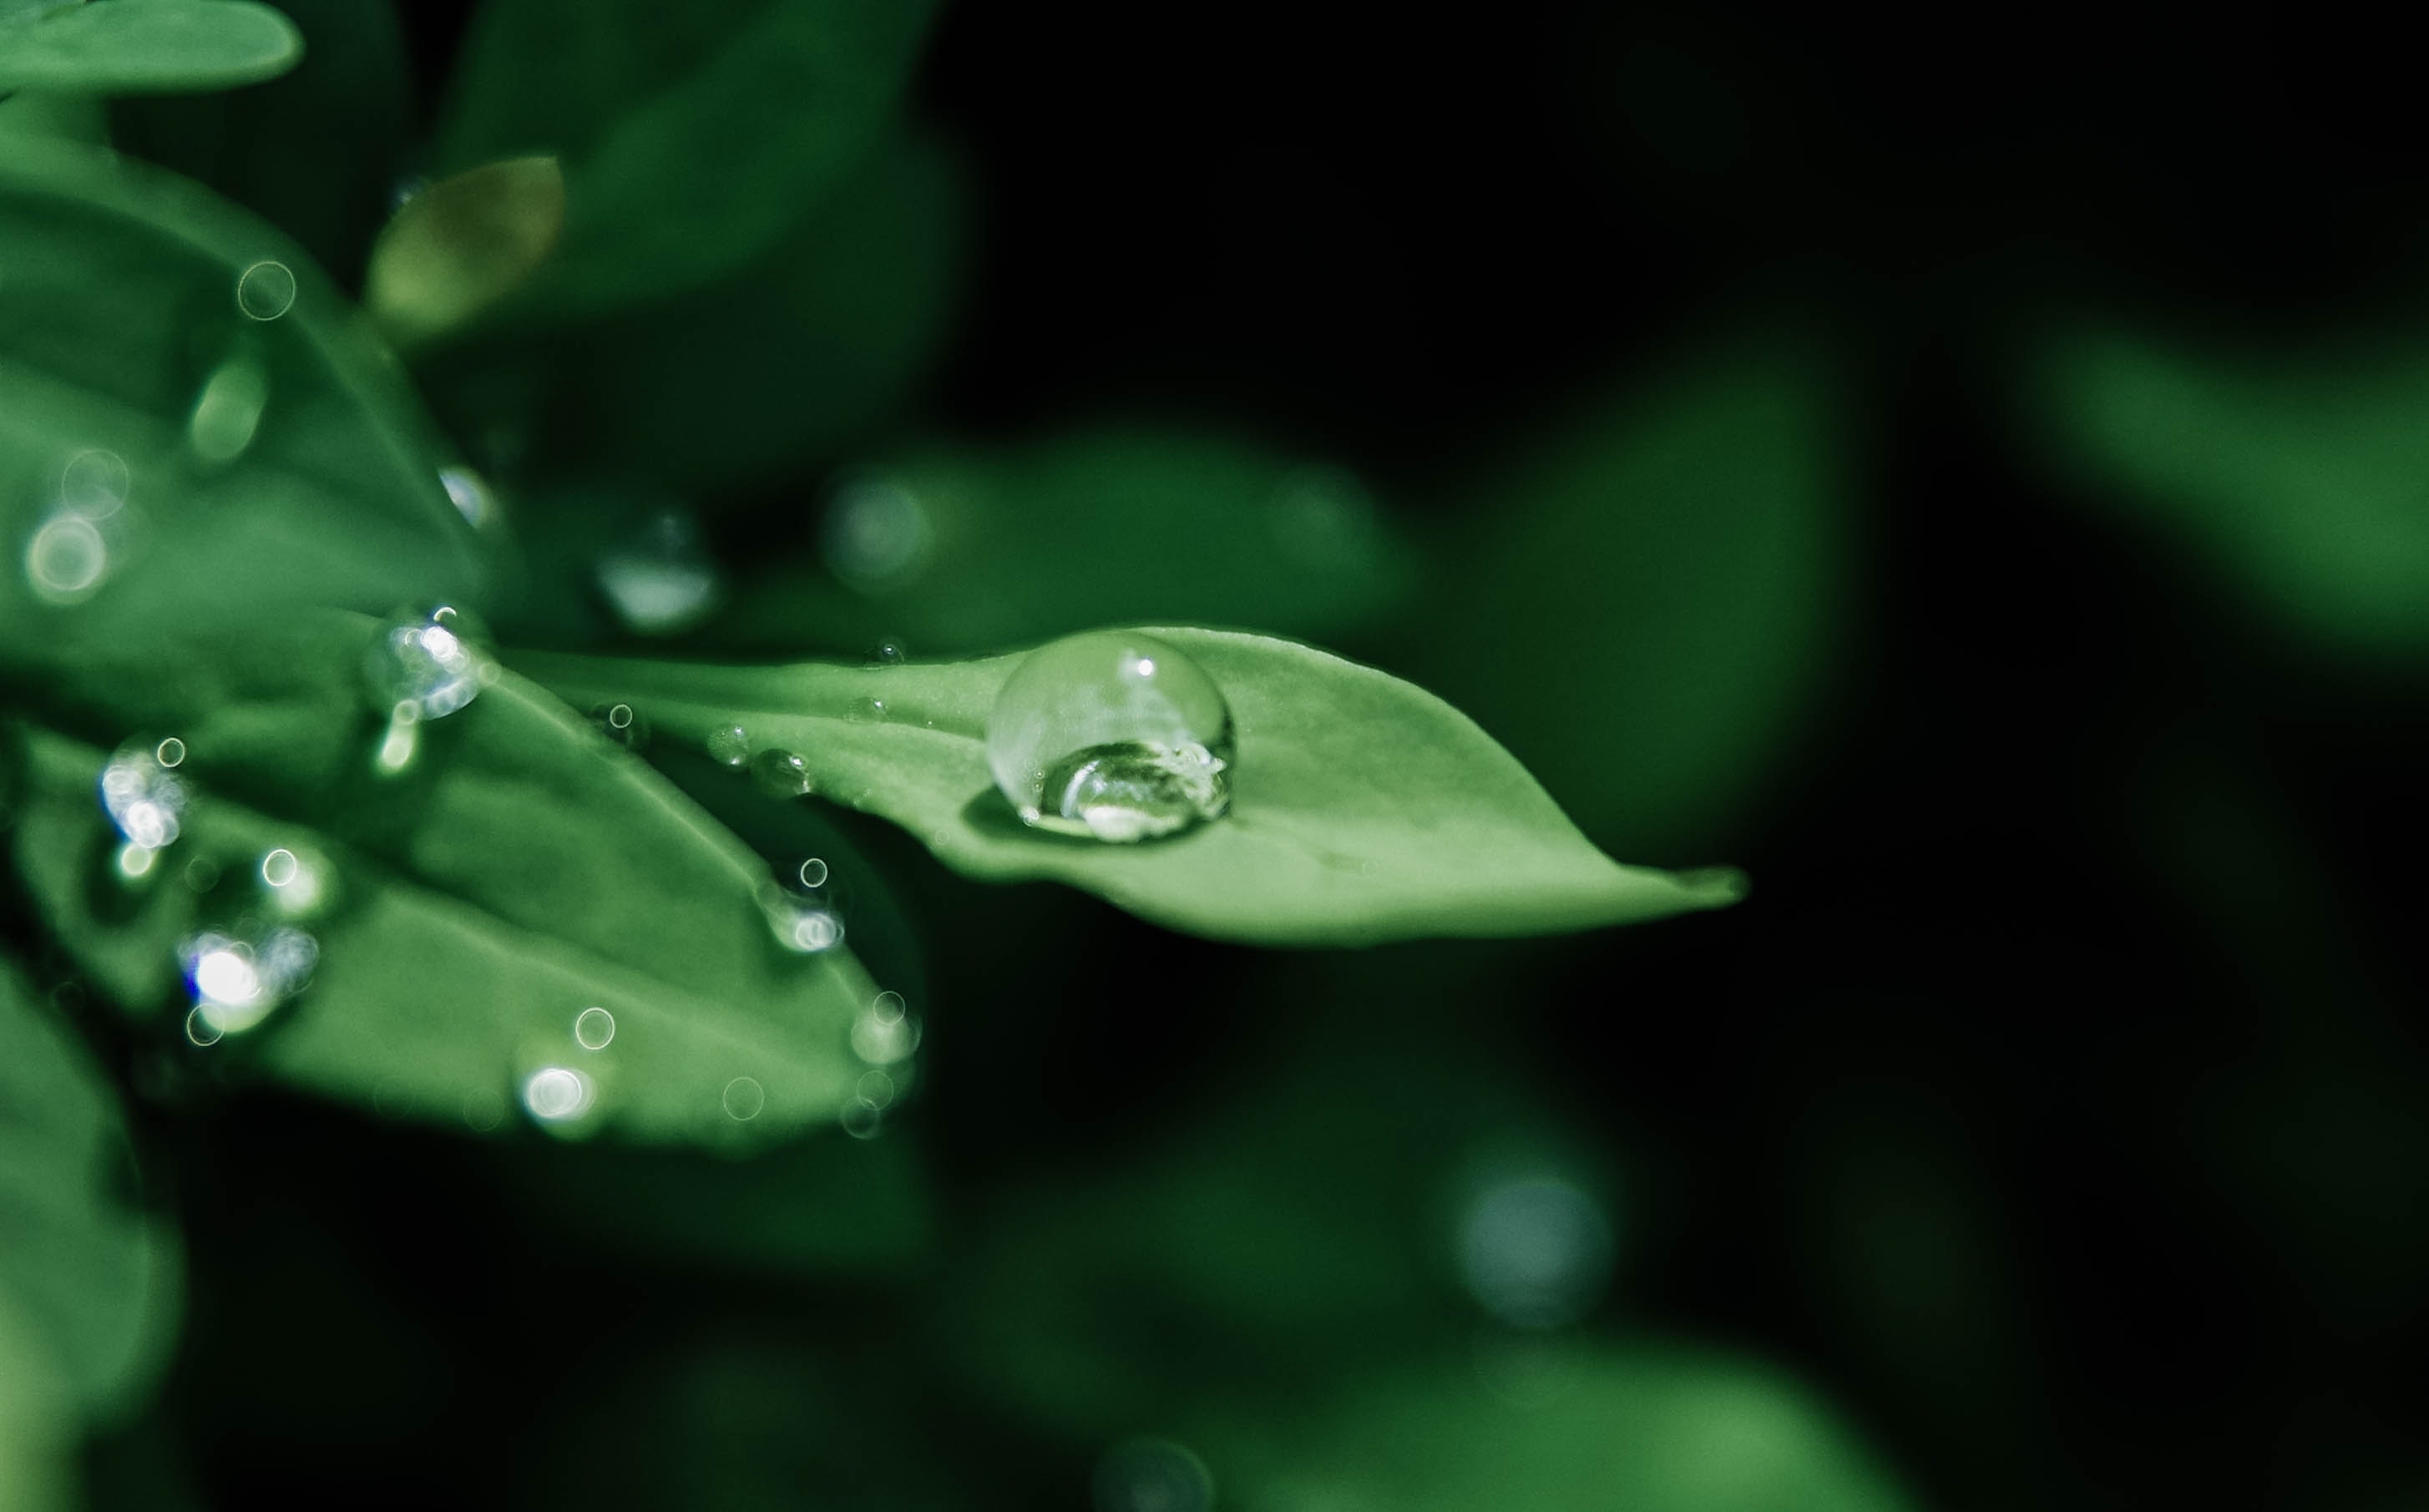
dew, moisture, green, drop, leaf, water, nature, macro photography, plant, close up, flower, organism, black hair, photography, plant stem